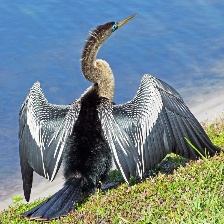
Species: ANHINGA
Scientific name: ANHINGA ANHINGA